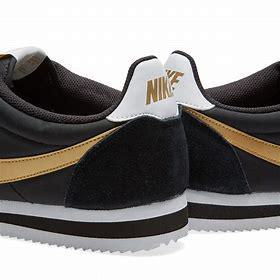
Brand: Nike
Model: Classic Cortez Nylon